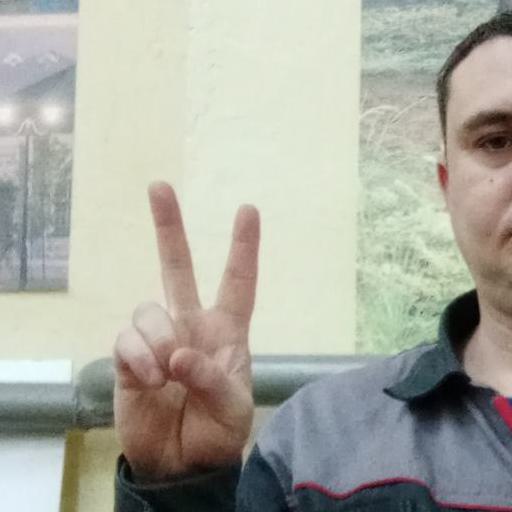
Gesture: peace